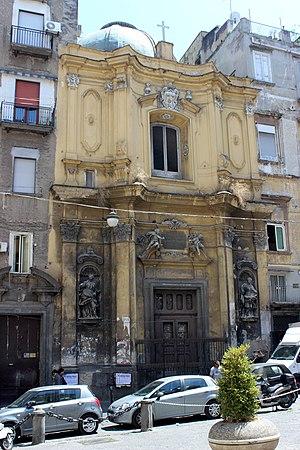
Antonio Guidetti, né en 1675 à Naples et mort en 1730 dans cette même ville, est un architecte italien qui fut actif dans le royaume de Naples.